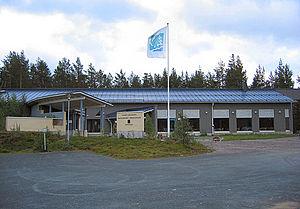
Hautajärvi est un village du sud de la Laponie en Finlande, à proximité de la frontière avec la République de Carélie et l'Oblast de Mourmansk de Russie. En 2000, Hautajärvi comptait 270 habitants.